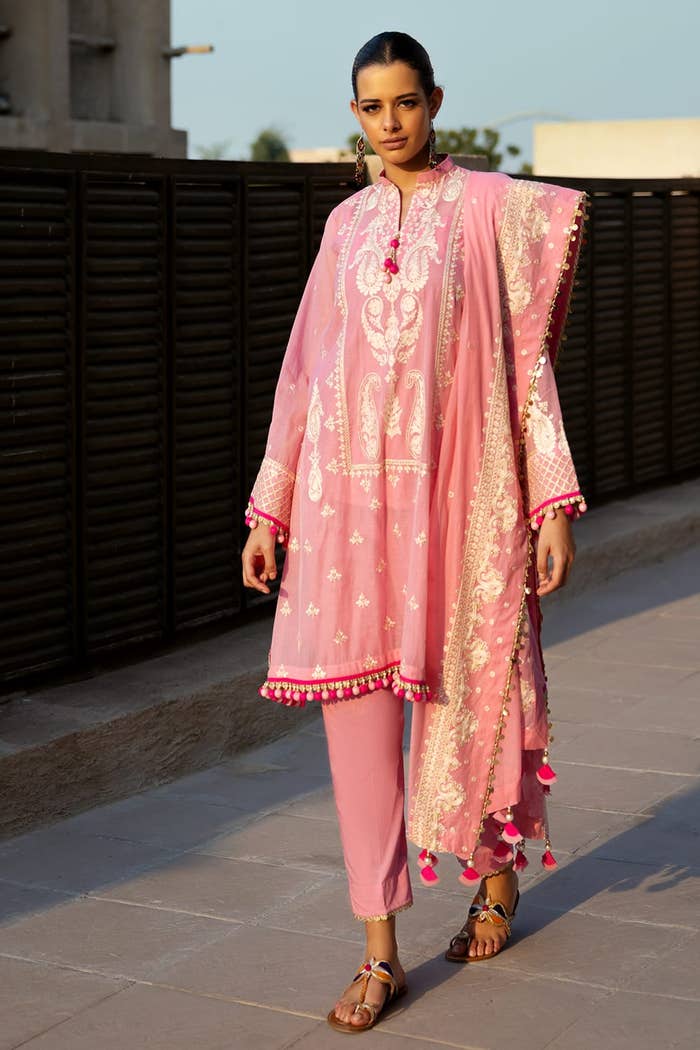
pink karigari suit